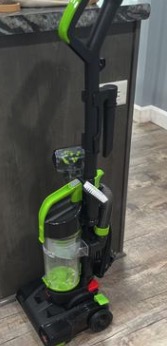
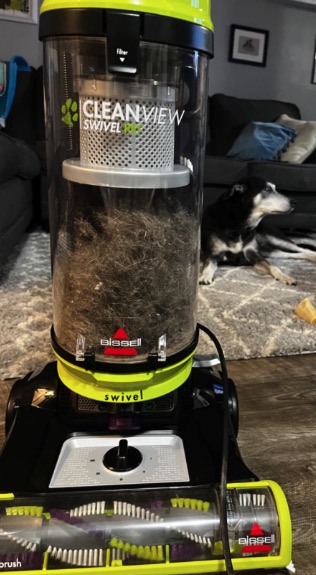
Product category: items_vacuum
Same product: no